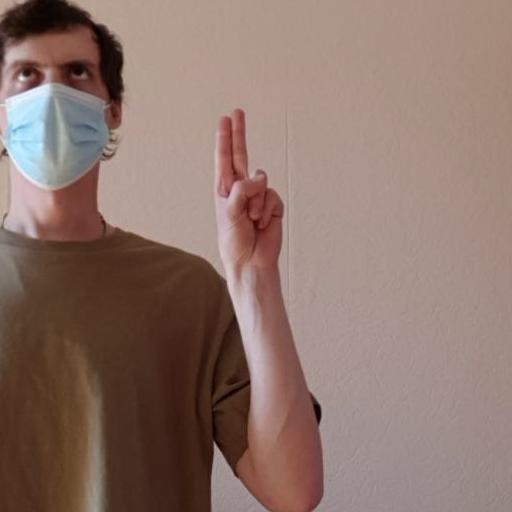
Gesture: two_up